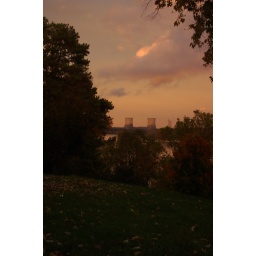
The two towers of the nuclear power plant as seen from Camp Dixie in Soddy Daisy, Tennessee.